Teenage Love Affair

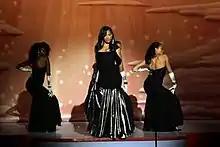
Key's performing the song at the talent show with her backing dancers in the music video.

The music video starts off with Keys and Luke having a phone conversation. Then the video takes us back two weeks ago to when they first met. Two weeks prior, Luke, a male college student at Britton College is giving a speech about an epidemic in Africa. Then Keys, a female college student, joins the audience. Luke turns and stares at Keys, but does not finish his speech. Then everyone turns to Keys, realizing that she was Luke's distraction, and Luke finishes his speech. Then Keys and her friends (Sharaya J) are walking and dancing down a sidewalk on the college campus. The next part of the video shows Keys and Luke having a secret meeting on a staircase. Keys gives him a note, which is an invitation to the Britton College Talent Show later the same day. After that, Luke and his friends are playing cards. One of his friends reminds him about the talent show and Luke tells his friends that he has better things to do. Later that evening, Keys, in the talent show, is singing to the song with three back-up singers. Later that night, there is a pajama party at the college lounge.